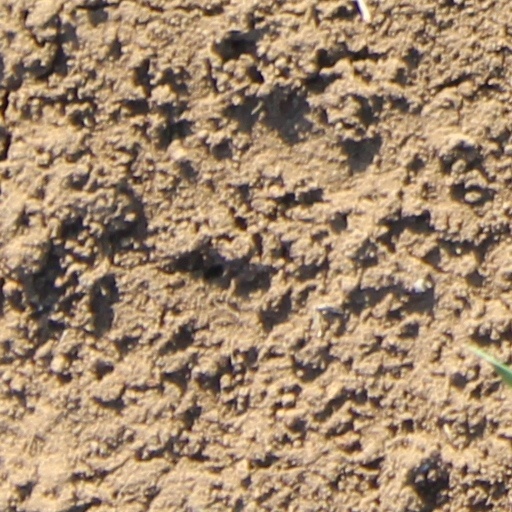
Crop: wheat